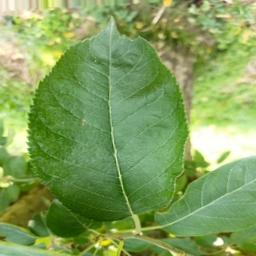
Label: Healthy